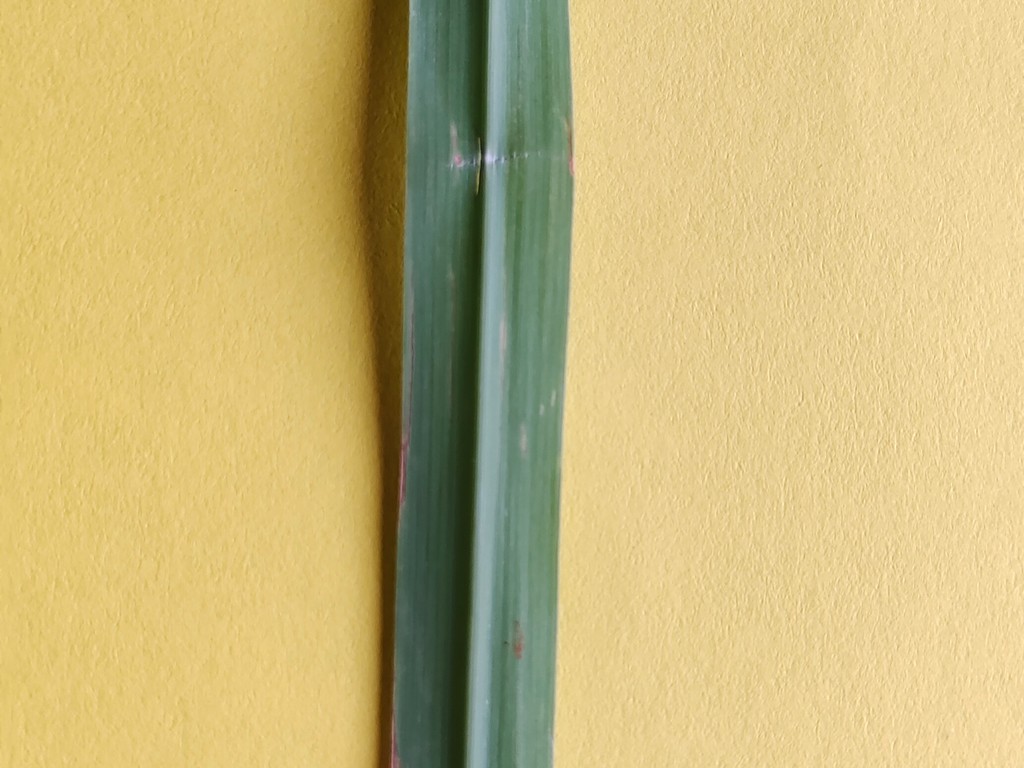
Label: Unhealthy